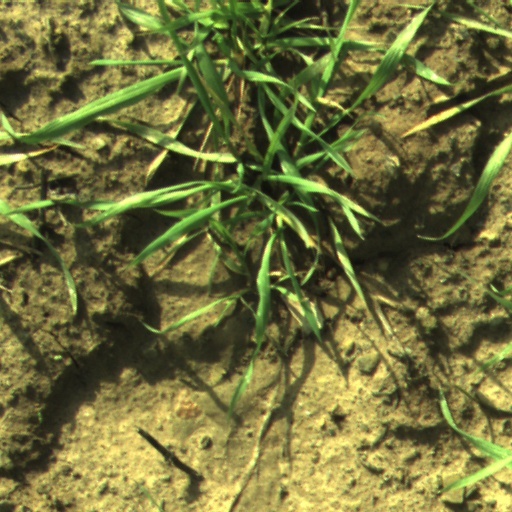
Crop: wheat